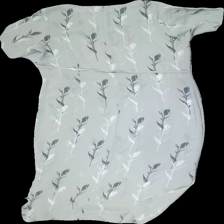
View: back
Type: Dress
Category: Ladies
Brand: Not in the list
Brand text on label: Vero moda
Colors: Green
Material: 100% Polyester
Pattern: Floral print
Cut: Regular, Long
Size: L
Price range: 50-100
Recommended usage: Reuse
Description: green dress with floralpattern